Al Johnson's Swedish Restaurant

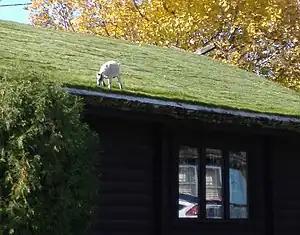
Goat grazing on roof

Al Johnson's Swedish Restaurant is a family-owned restaurant in Sister Bay, Wisconsin, known for its Swedish cuisine as well as for the goats that graze on the rooftop in the summer. The gimmick is unique to this restaurant, which is the only American establishment allowed under copyright law to use rooftop goats in its marketing.